Echigo-Mizusawa Station

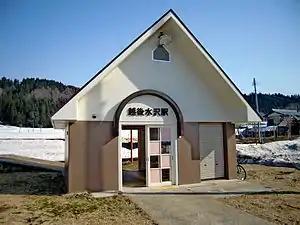
Echigo-Mizusawa Station in April 2010

is a railway station in the city of Tōkamachi, Niigata, Japan operated by East Japan Railway Company (JR East).